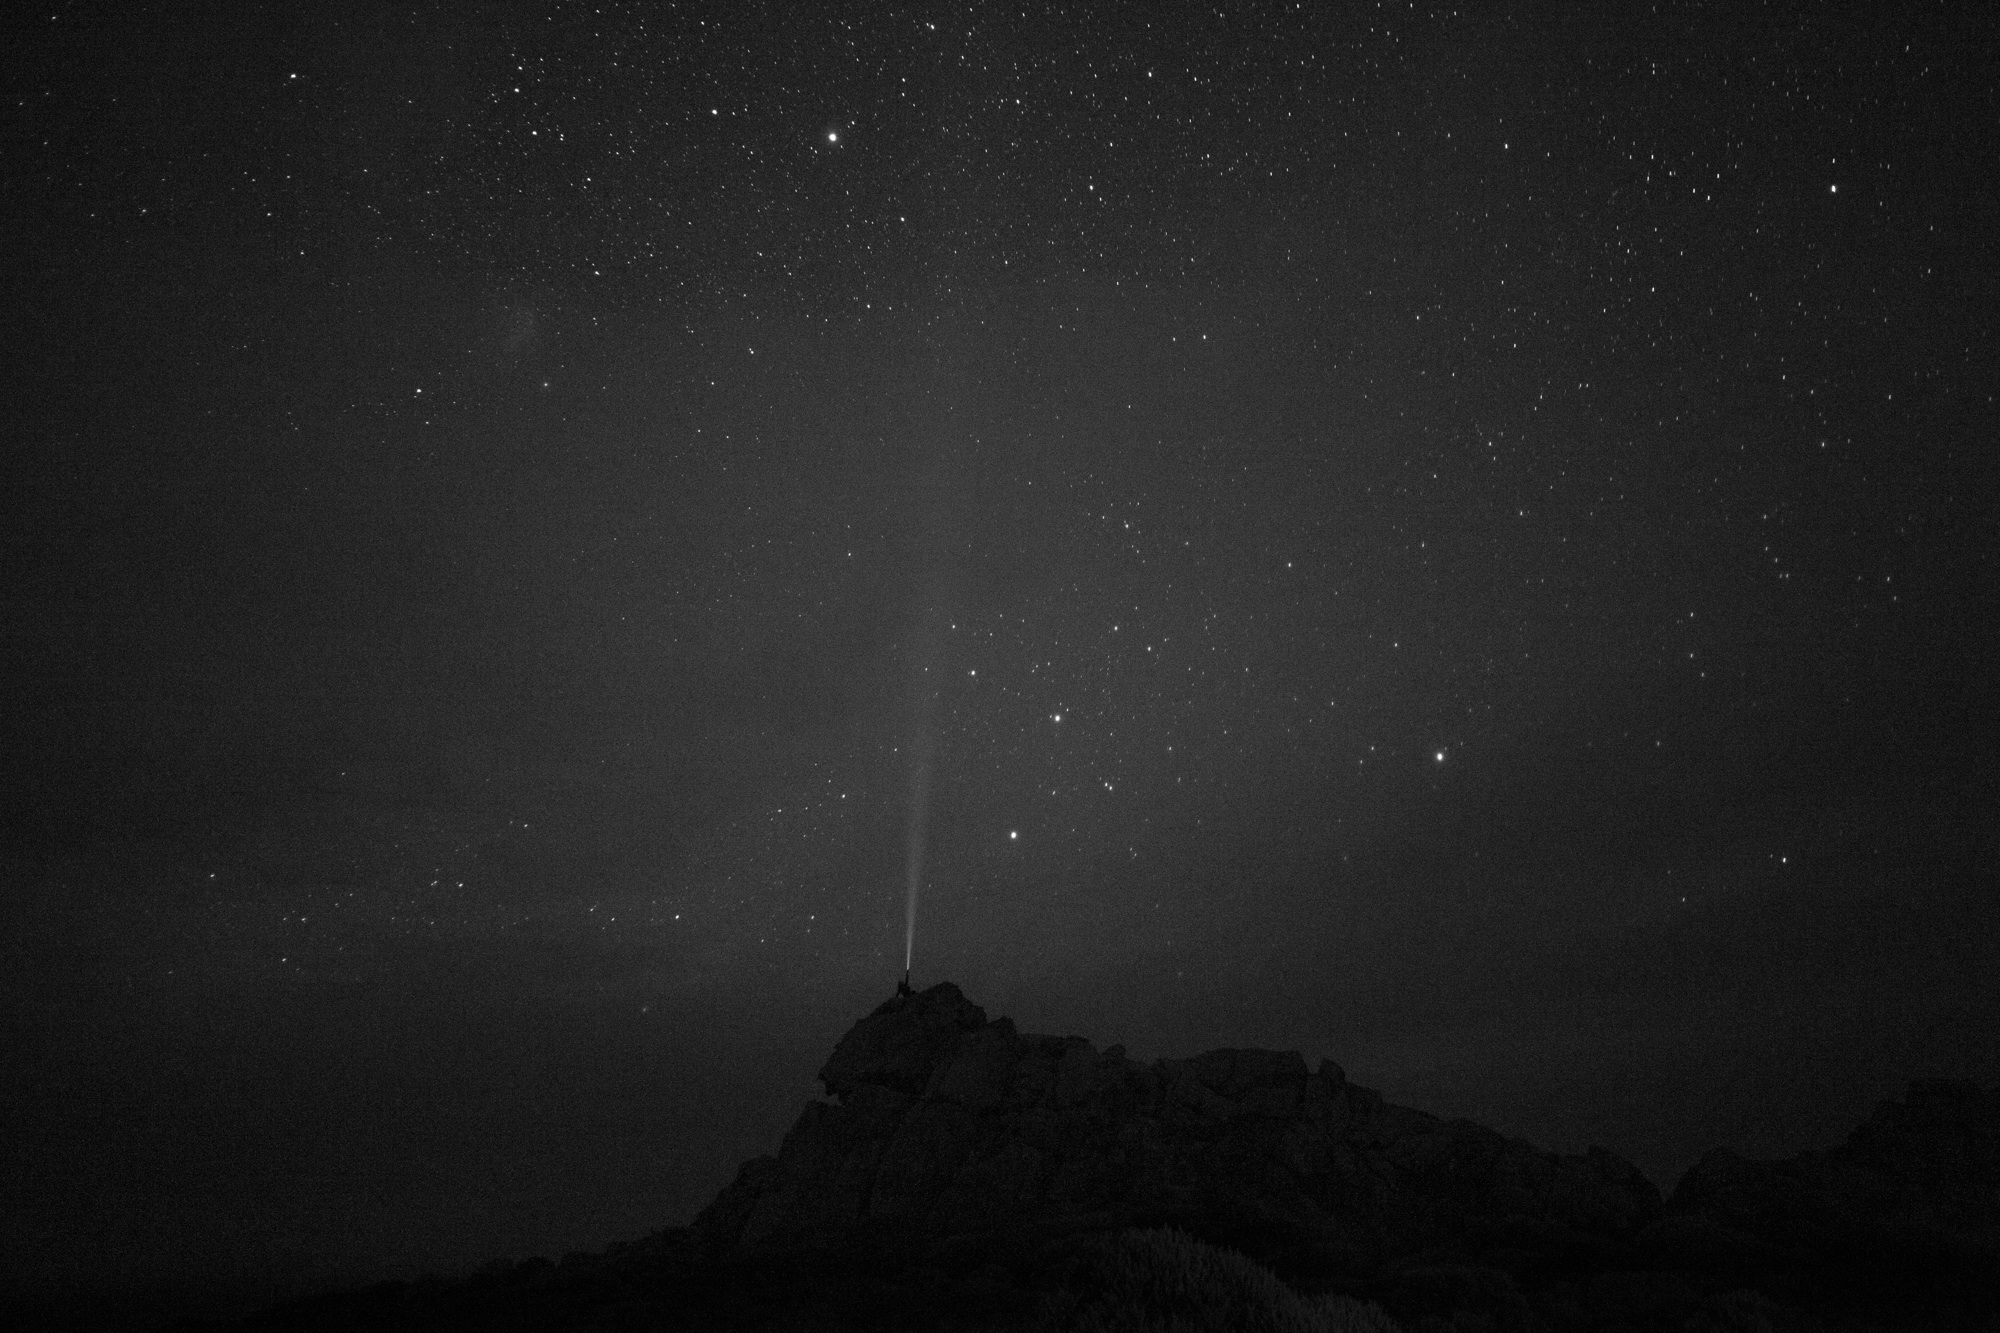
black and white, sky, night, star, atmosphere, darkness, galaxy, monochrome, aurora, astronomy, midnight, astronomical object